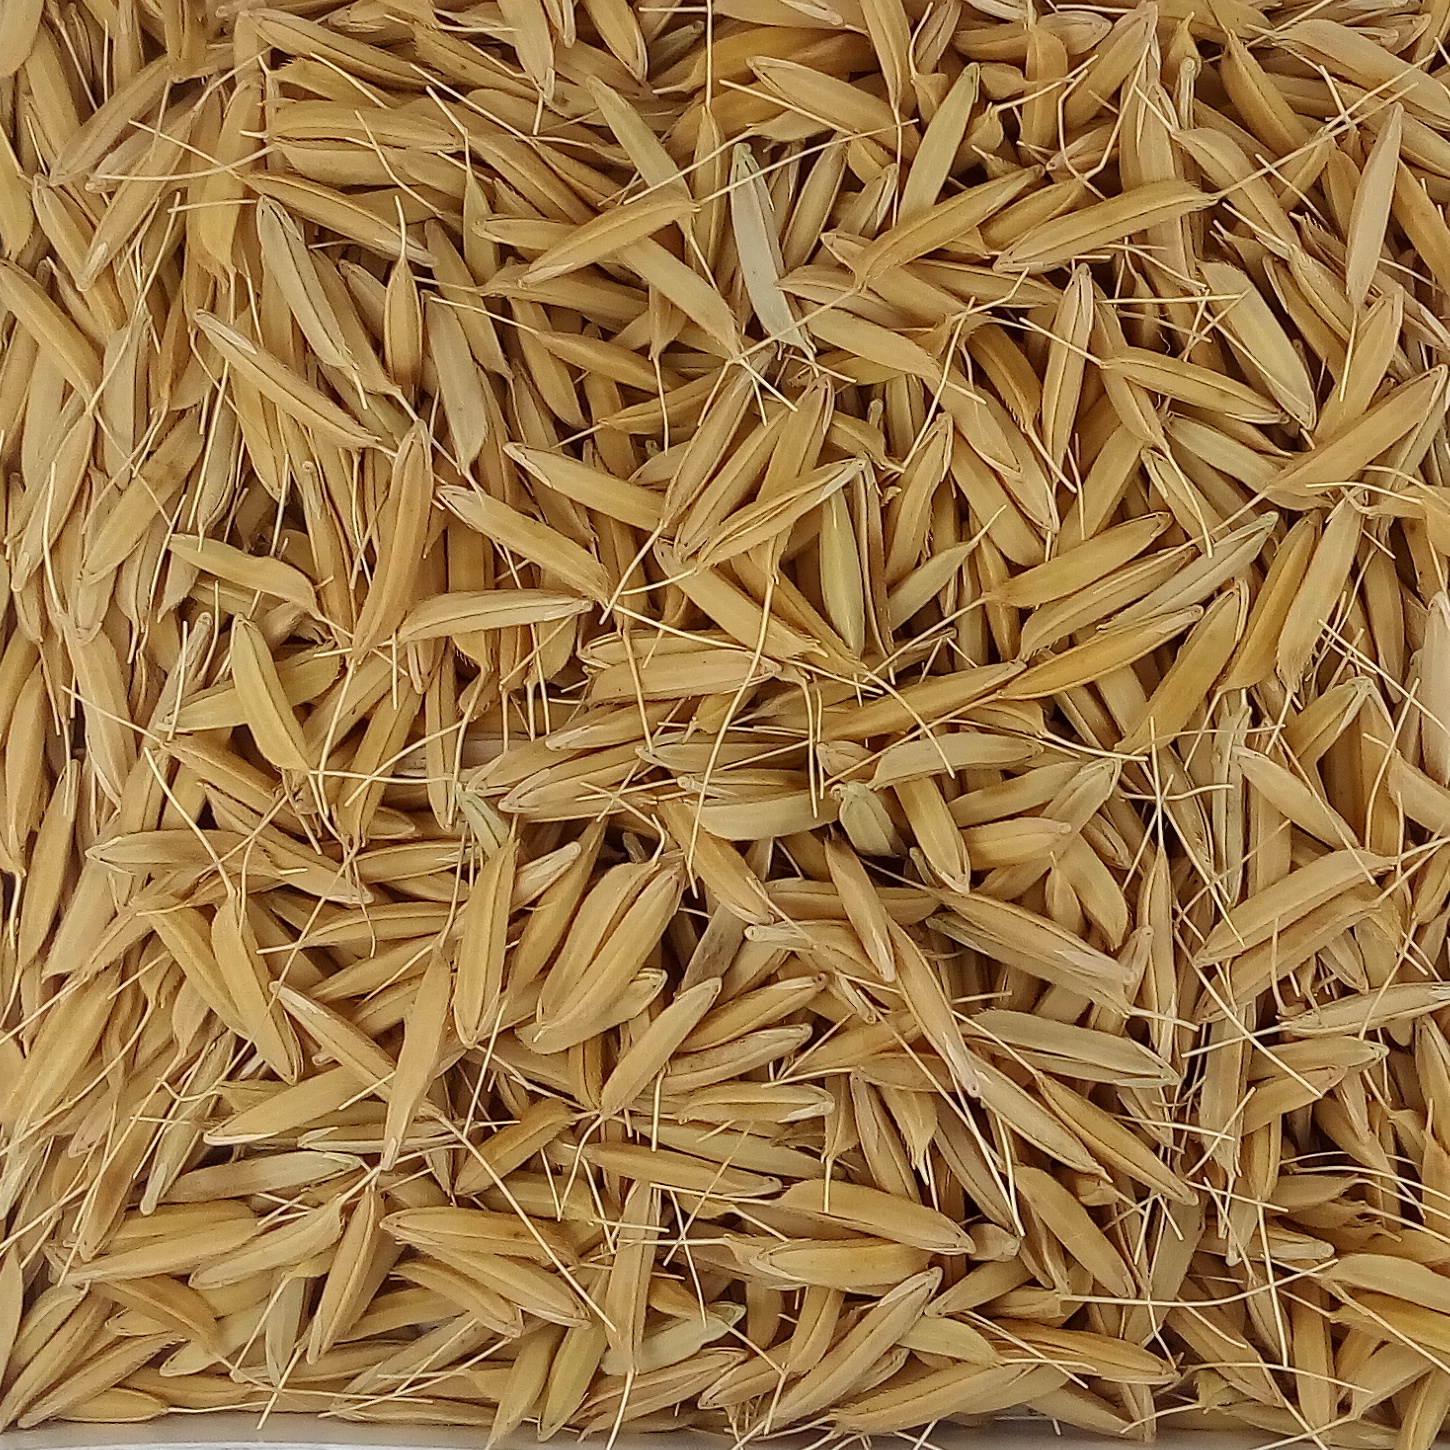
Rice seed variety: PB1